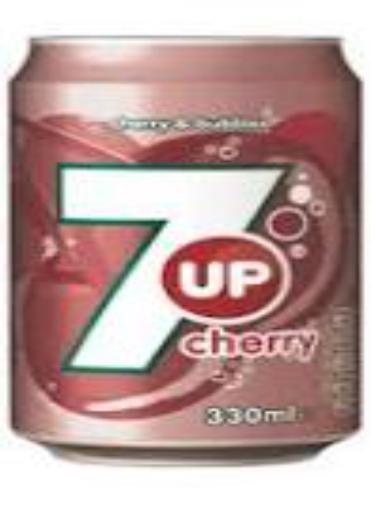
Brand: Cherry 7Up
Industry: Food